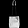
Label: Bag